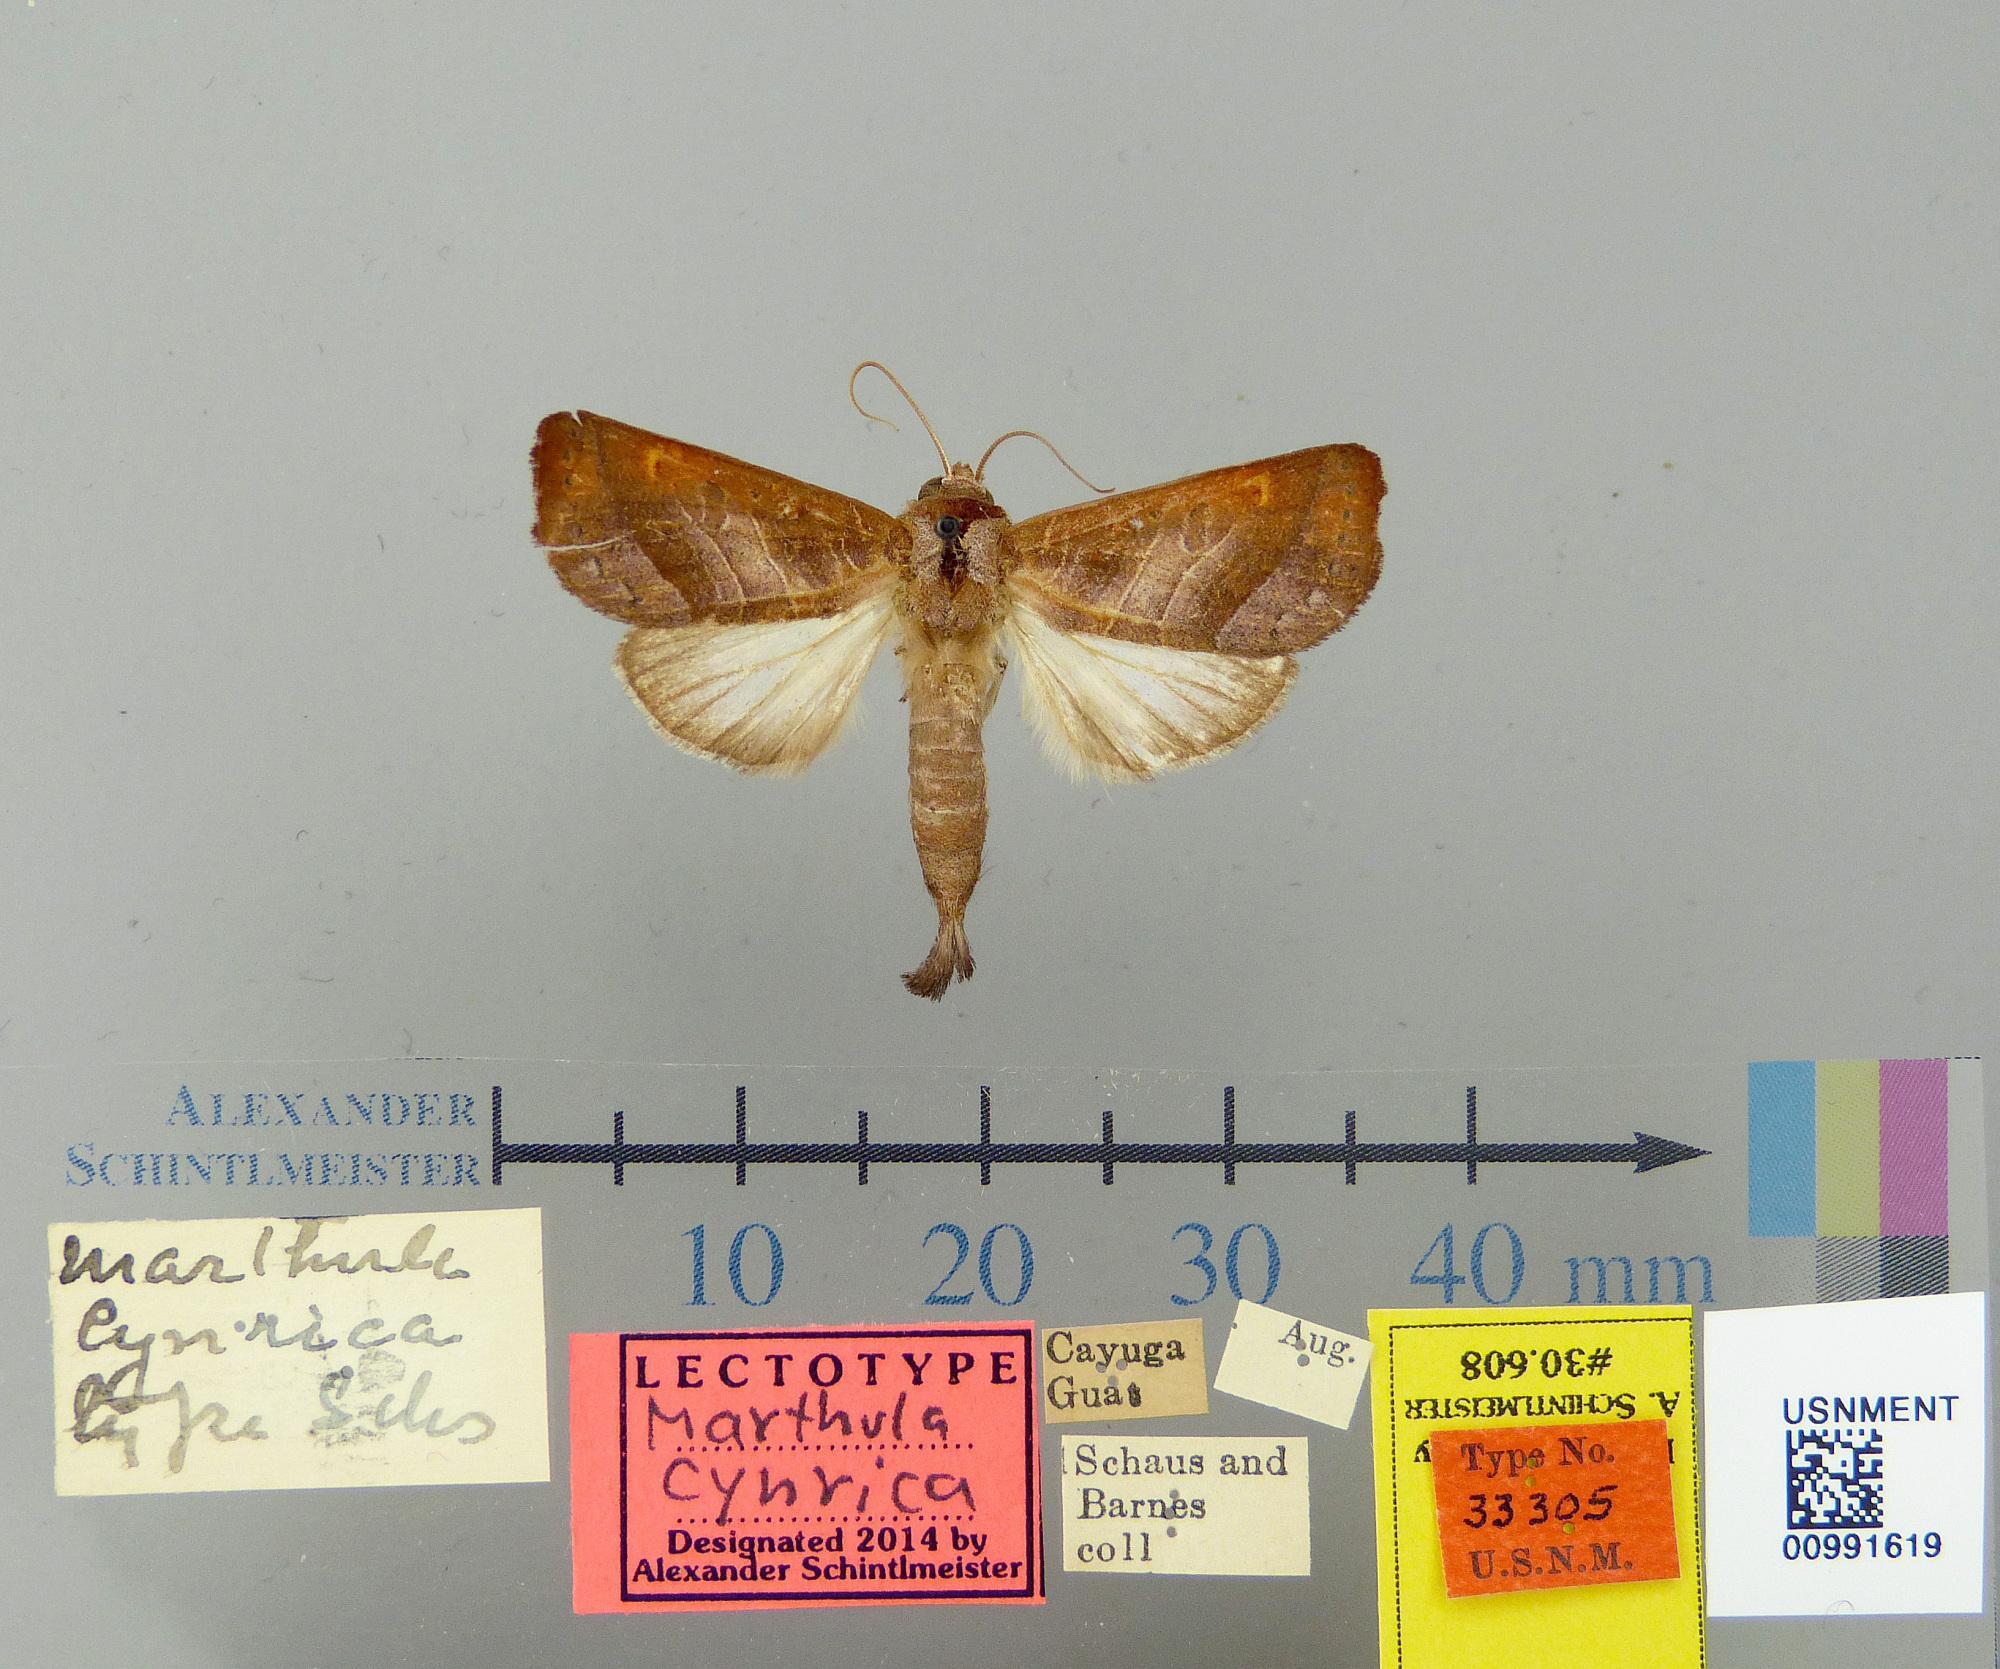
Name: Marthula cynrica
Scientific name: Marthula cynrica Schaus, 1928
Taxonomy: Animalia, Arthropoda, Insecta, Lepidoptera, Notodontidae
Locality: Cayuga, Izabal, Guatemala
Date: [Not Stated]